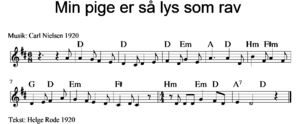
Min pige er så lys som rav / Musik
Carl Nielsens melodi sat i D-dur.
"""Min pige er så lys som rav"" er en dansk sang med tekst af Helge Rode og musik af Carl Nielsen.